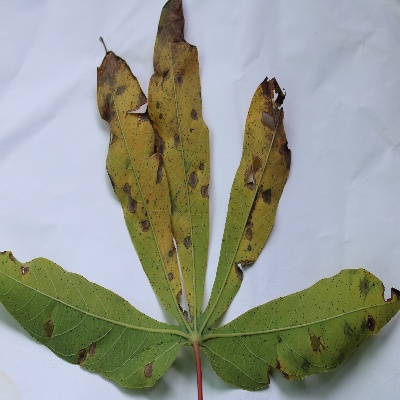
Crop: Cassava
Condition: brown spot